Roman Catholic Archdiocese of Manfredonia–Vieste–San Giovanni Rotondo

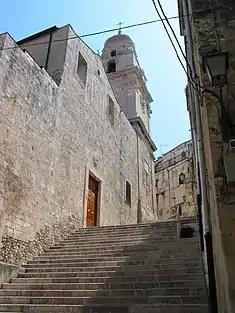
Co-cathedral in Vieste

The Archdiocese of Manfredonia–Vieste–San Giovanni Rotondo is a Latin Church non-Metropolitan Archdiocese of the Catholic Church in the civil province of Foggia, in Apulia, south-eastern Italy, which is part the ecclesiastical province of the Metropolitan Archdiocese of Foggia-Bovino